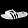
Label: Sandal